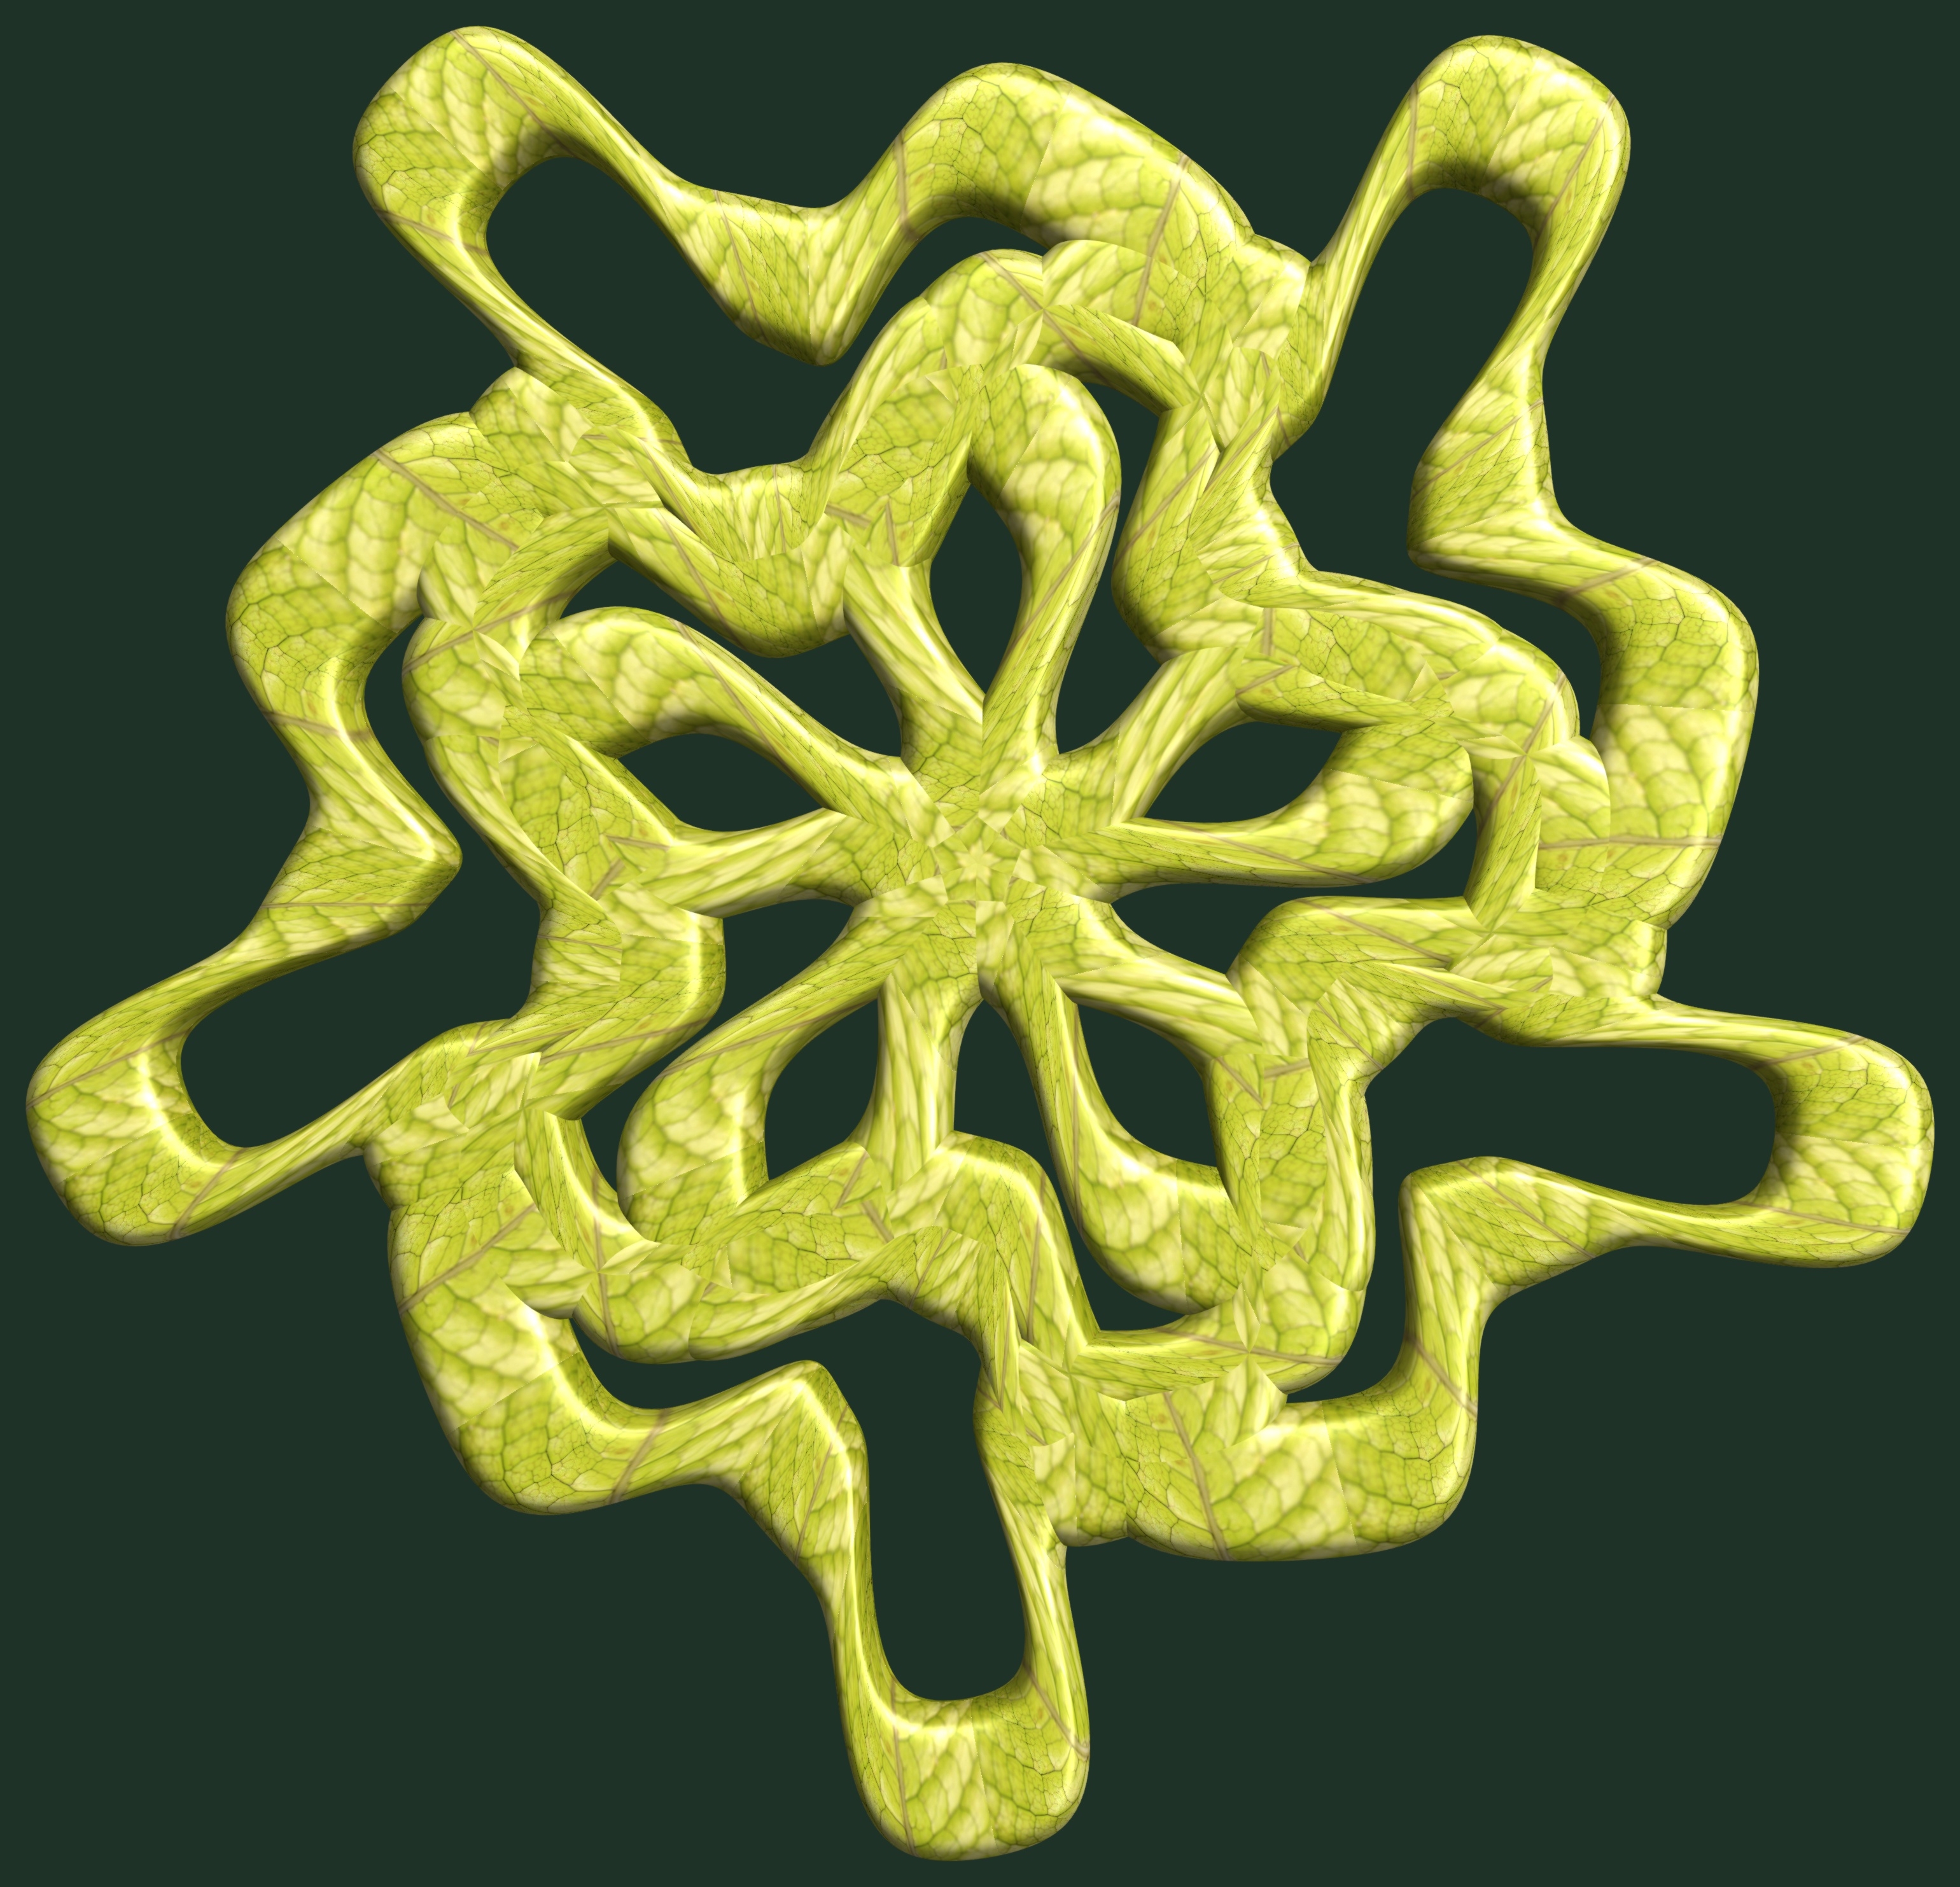
structure, texture, leaf, flower, pattern, symbol, cross, design, symmetry, 3d, graphic, torus, mathematica, cg, parametricplot3d, code, program, algorithm, mapping